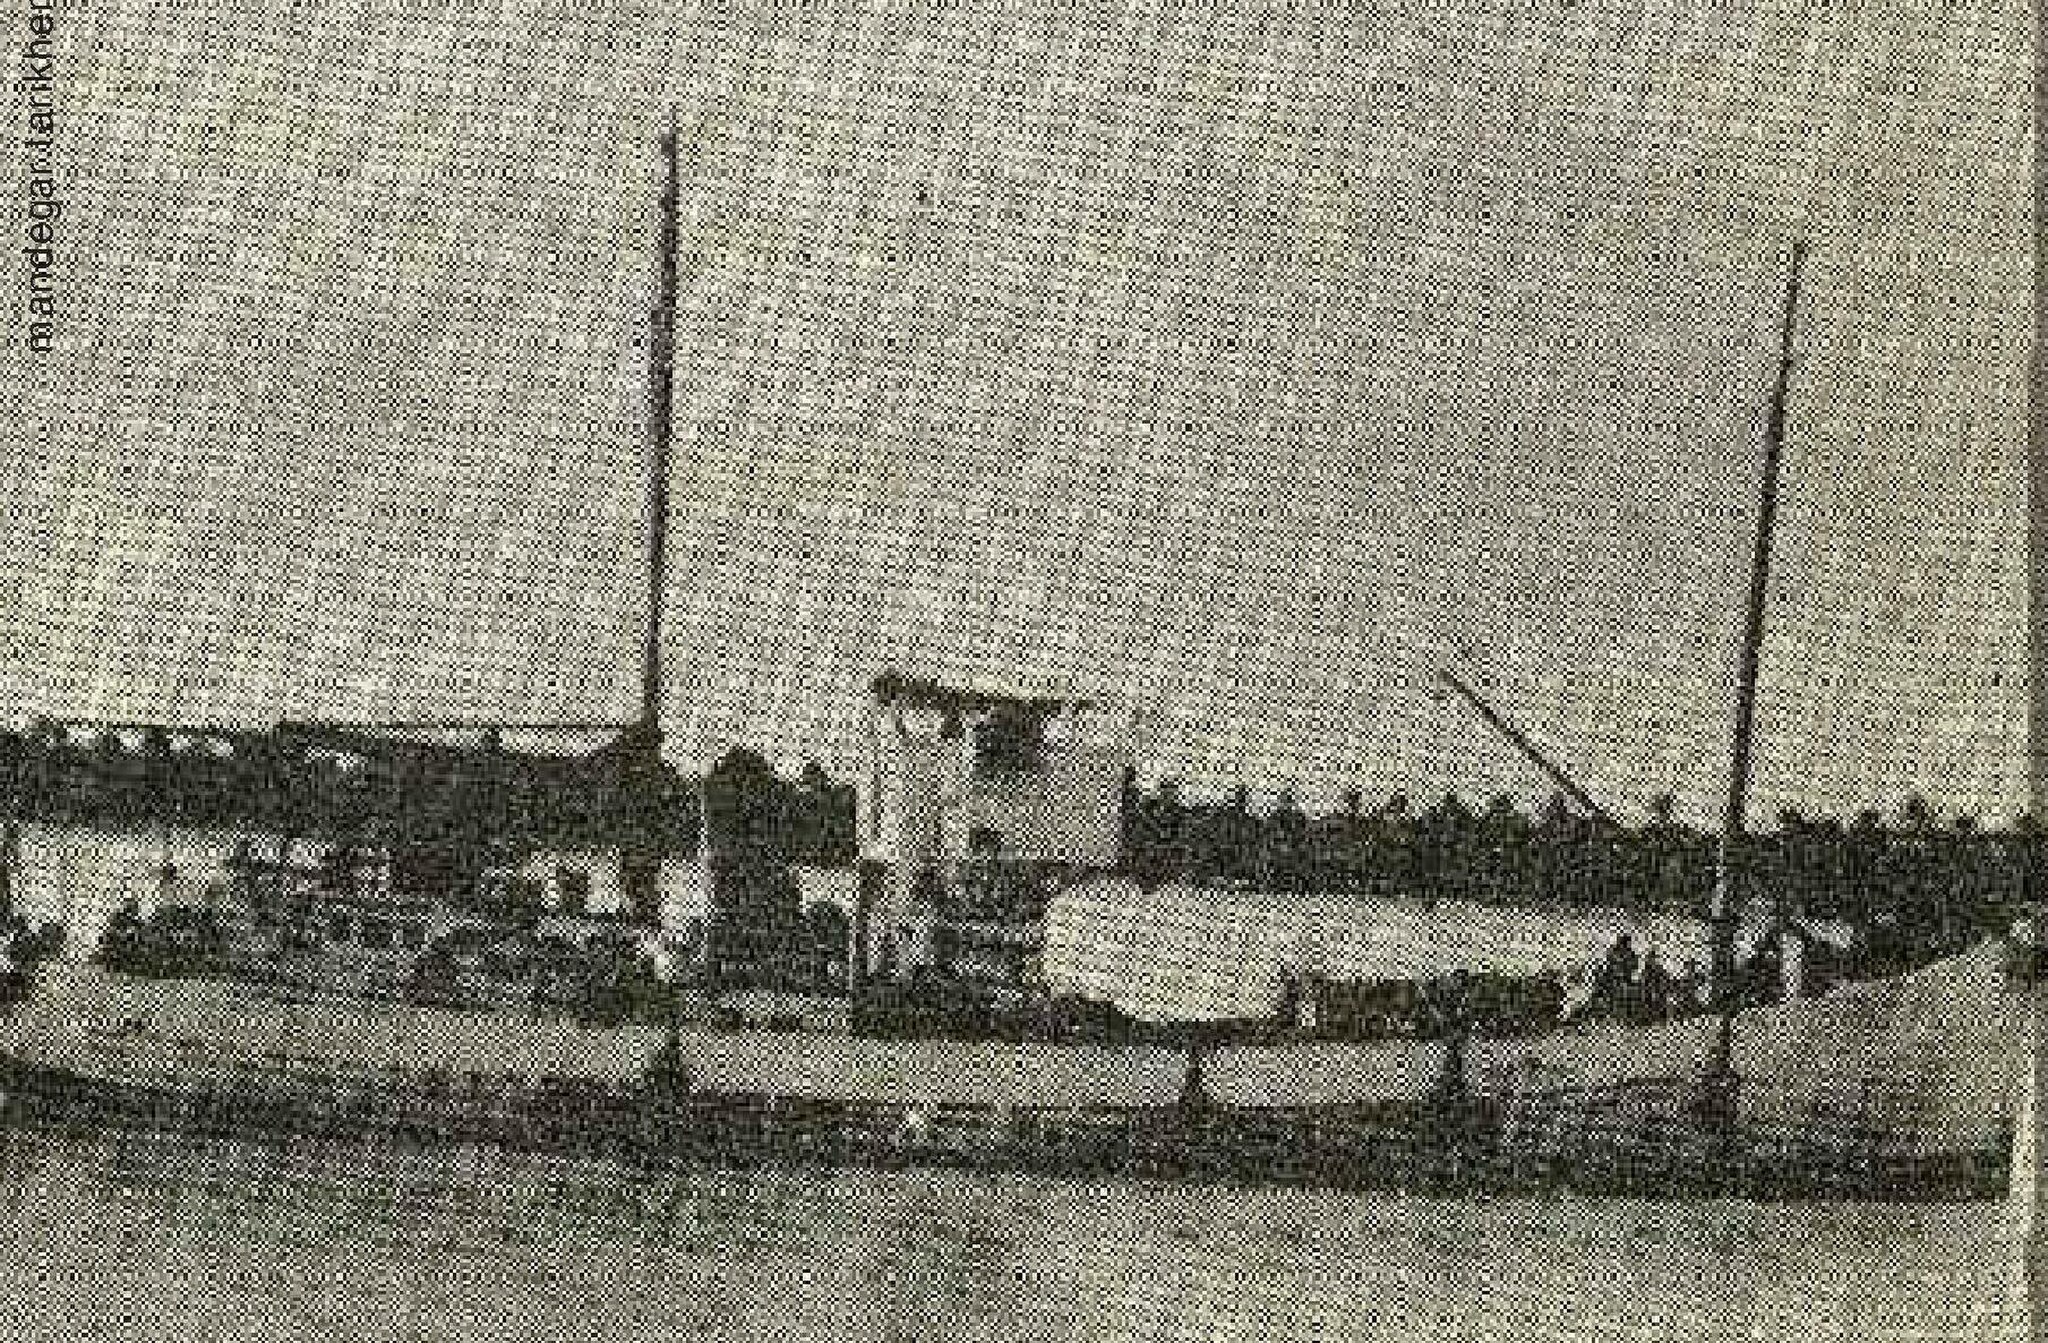
Title: Fireboat Serry
Description: 2500 Years on the Sea
Date: 1971
Categories: PD Iran, PD-scan (PD-Iran), Extracted images, Images from 2500 Years on the Sea, Serry (ship)